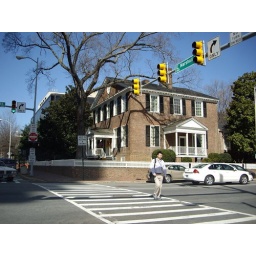
I think this is the oldest standing brick home in Richmond.